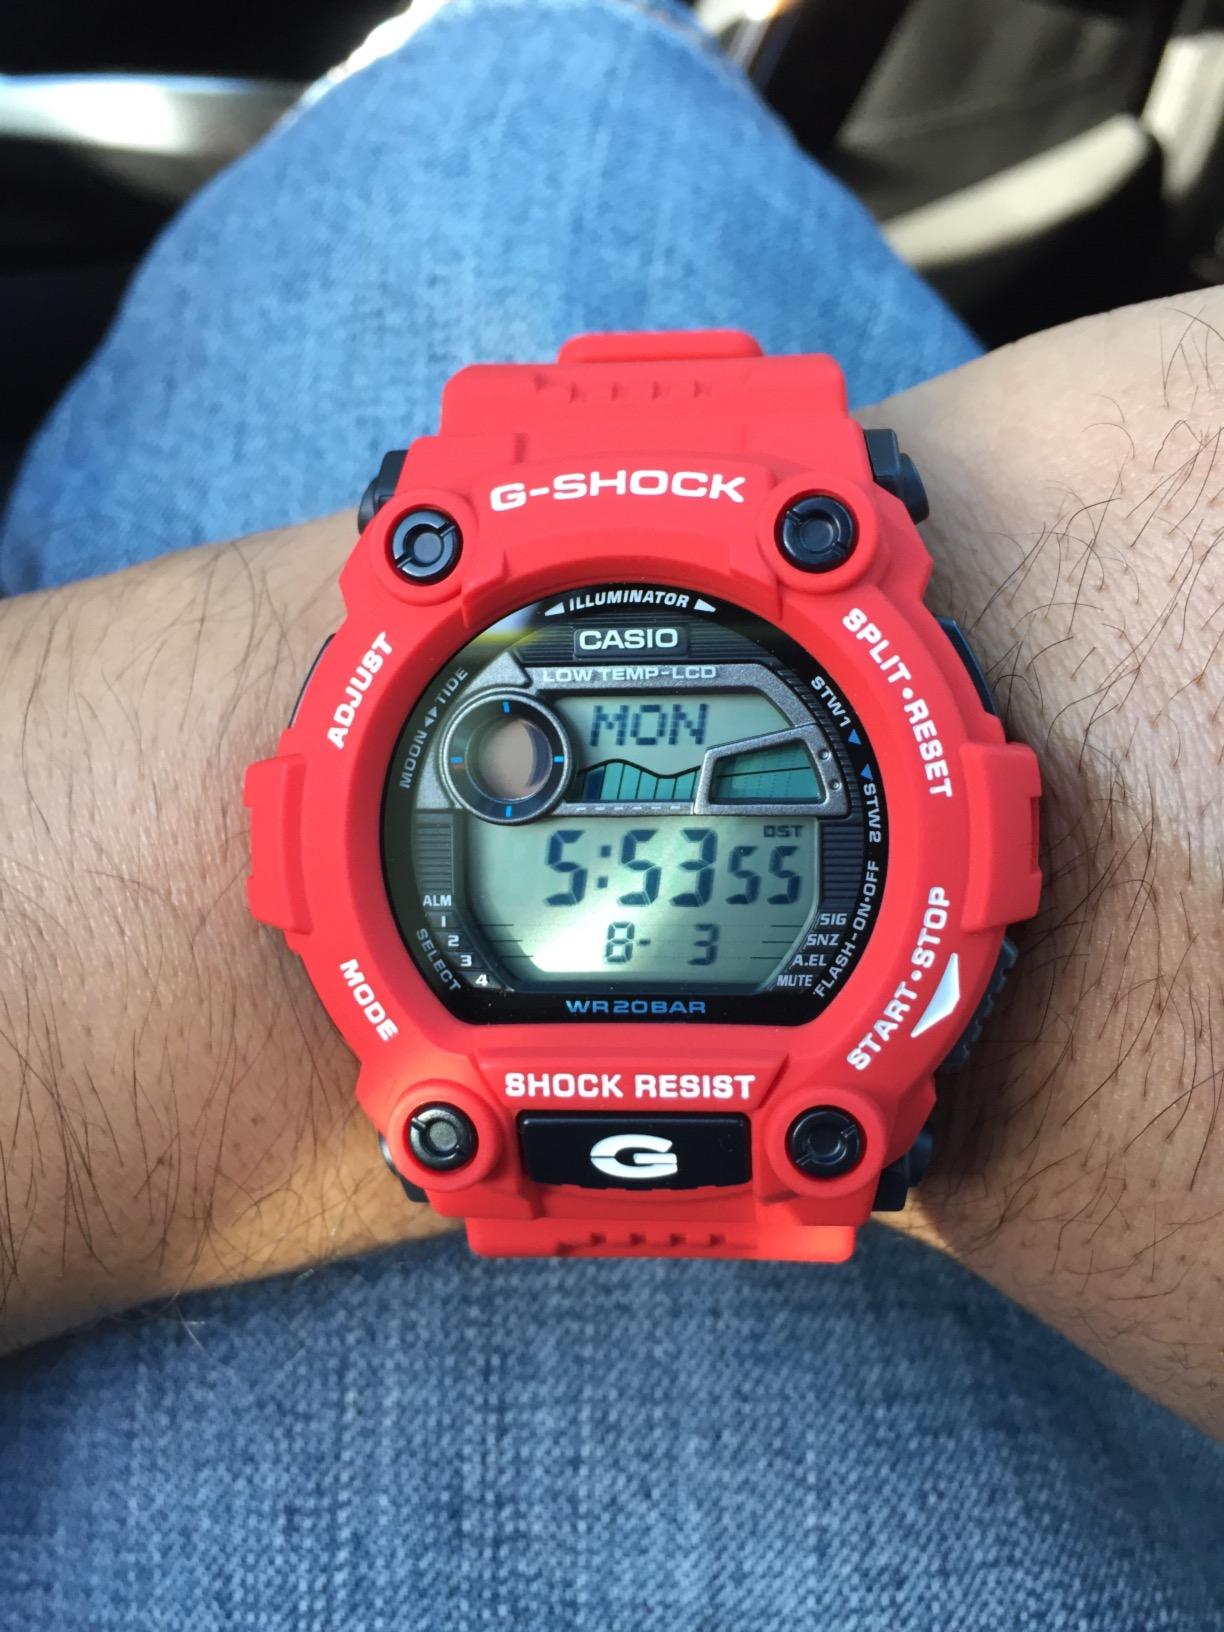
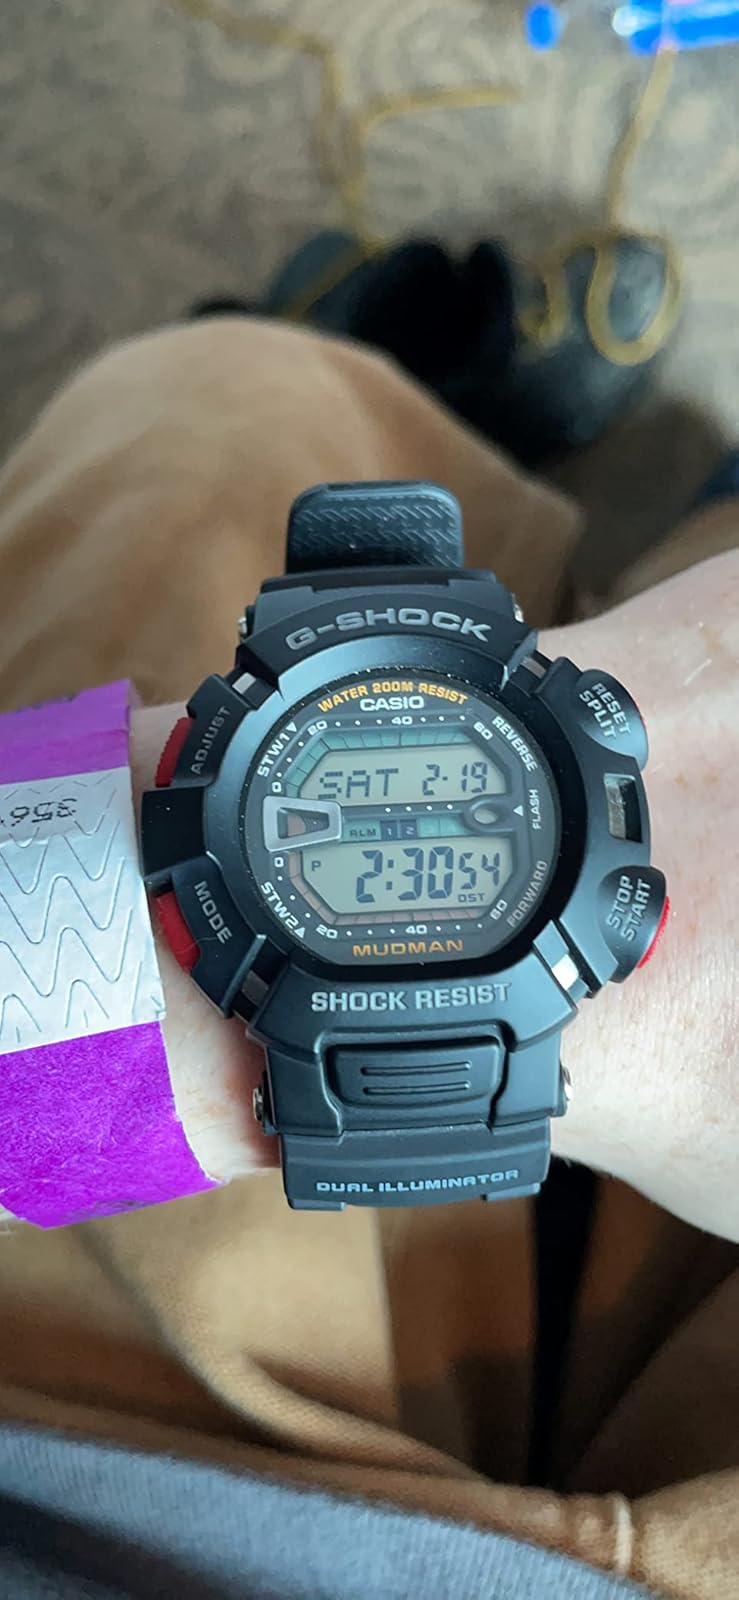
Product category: accessories_watch
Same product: no